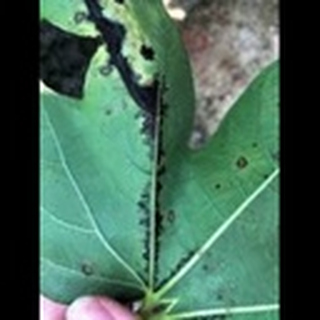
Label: cotton_bacterial_blight